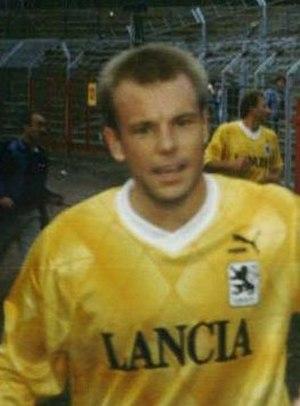
Frank Pingel est un footballeur danois, qui a joué en position de buteur.